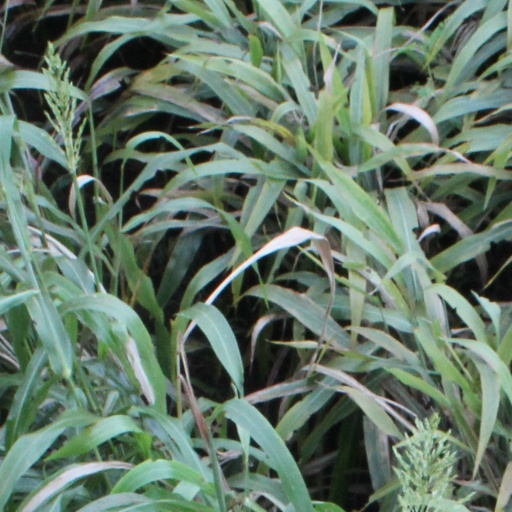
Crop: sorghum